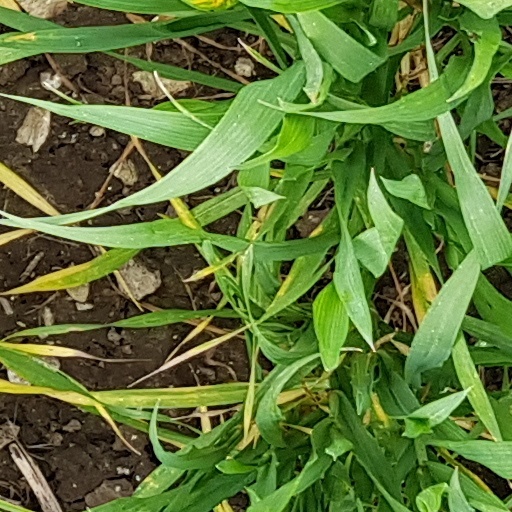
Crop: wheat